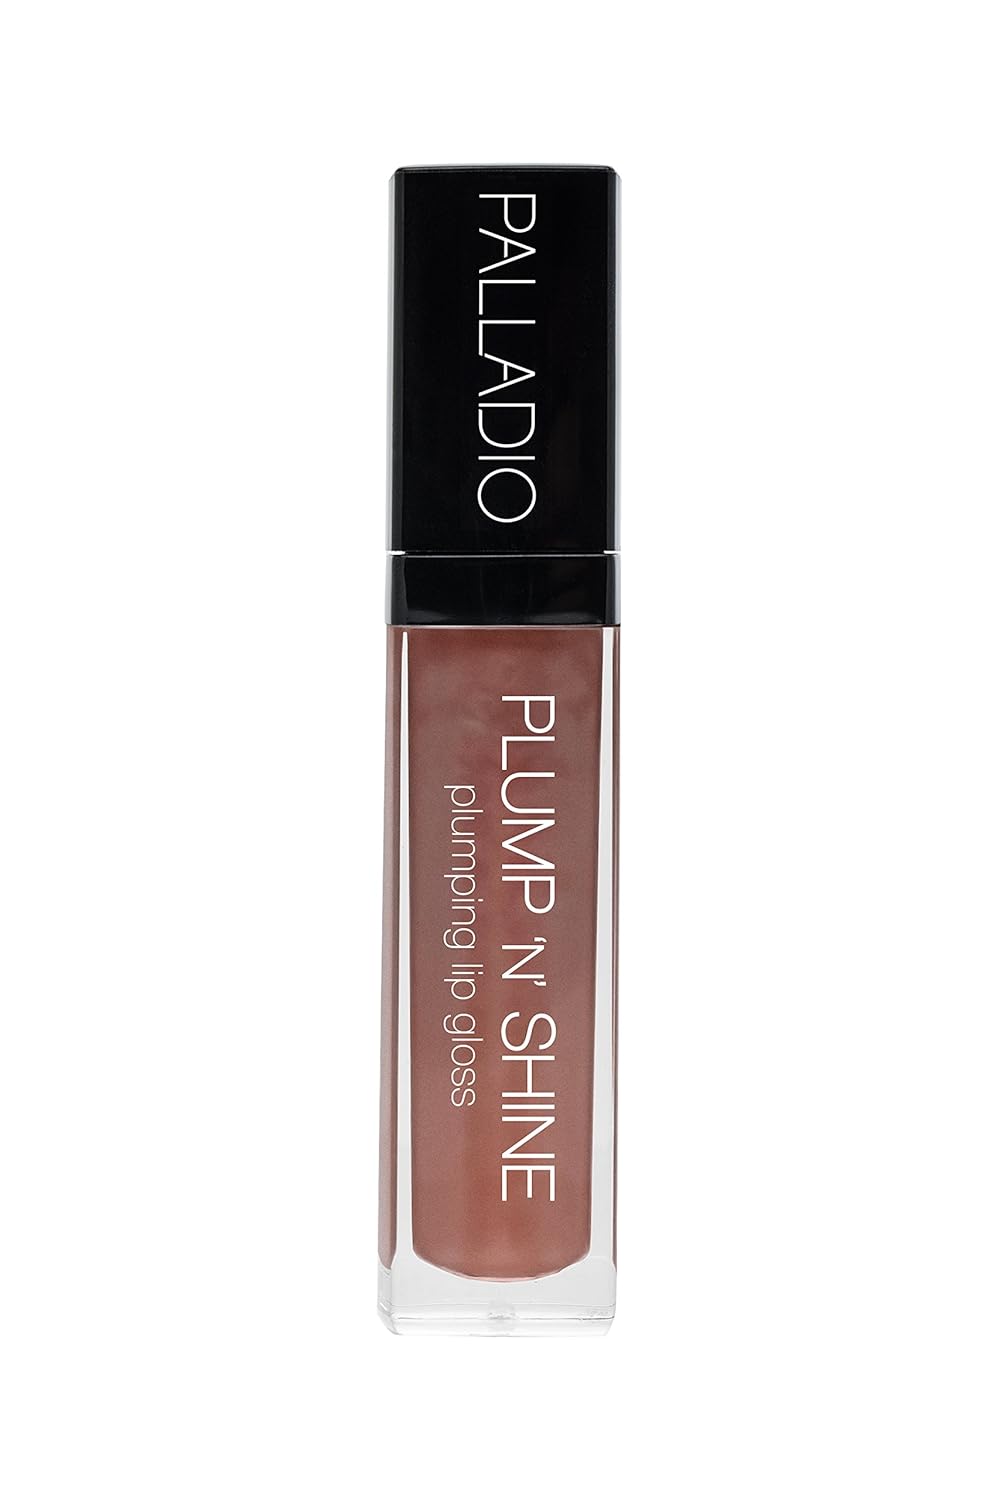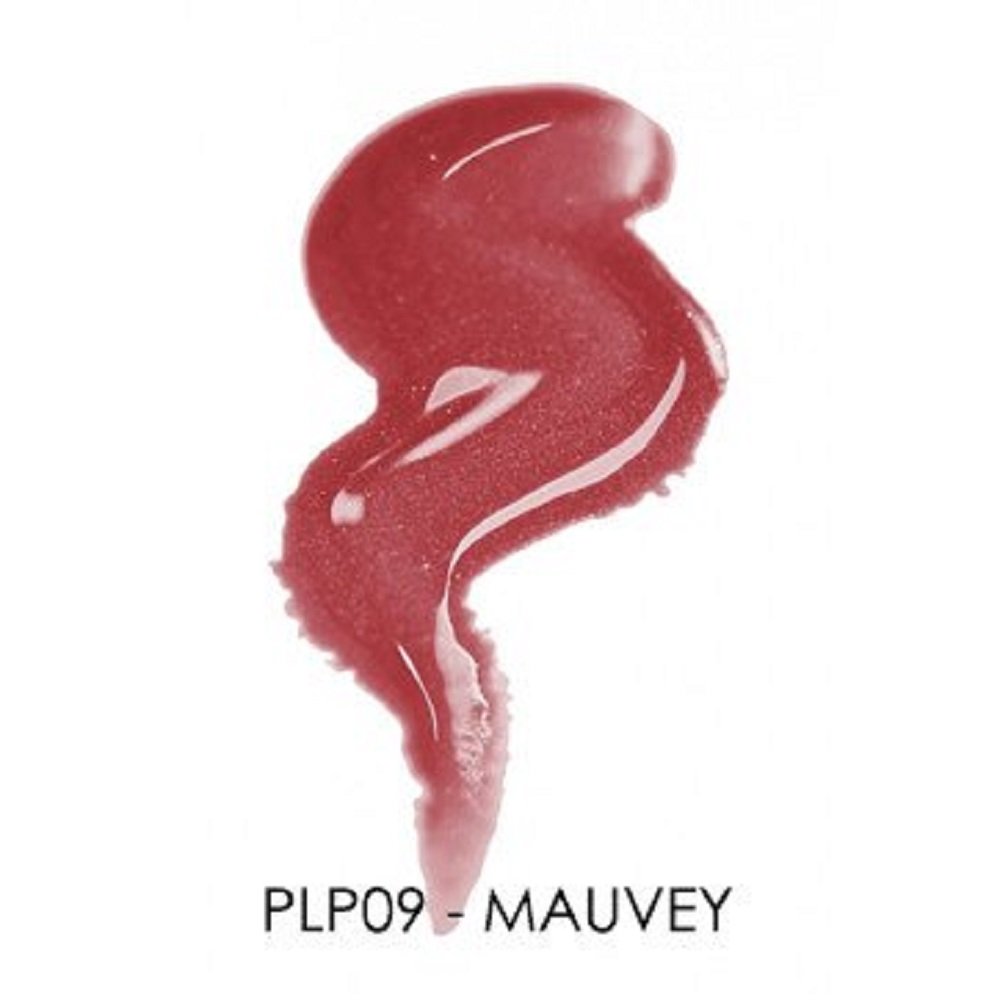
Palladio Plump 'N' Shine Lip Gloss, Mauvey
Category: All Beauty
Original Formula, New Modern Look! Enriched with herb and vitamins, as well as Collagen and Maxi-Lip Formula, our Plump ‘N' Shine glosses boast benefits similar to the appearance of doctor-administered treatments. Ingredients are absorbed instantly into the lips and begin plumping on contact (evident by a slight tingling sensation). Aloe Vera and Vitamin E maintain hydration to keep the mouth looking sleek and sexy.
Features: Fortified with anti-oxidants | Easy to use brush applicator | Helps lock in natural moisturization | *Palladio does not test its products or any of its ingredients on animals